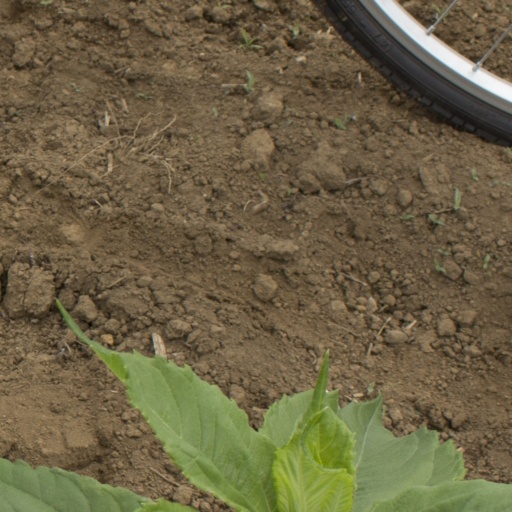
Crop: Jerusalem artichoke